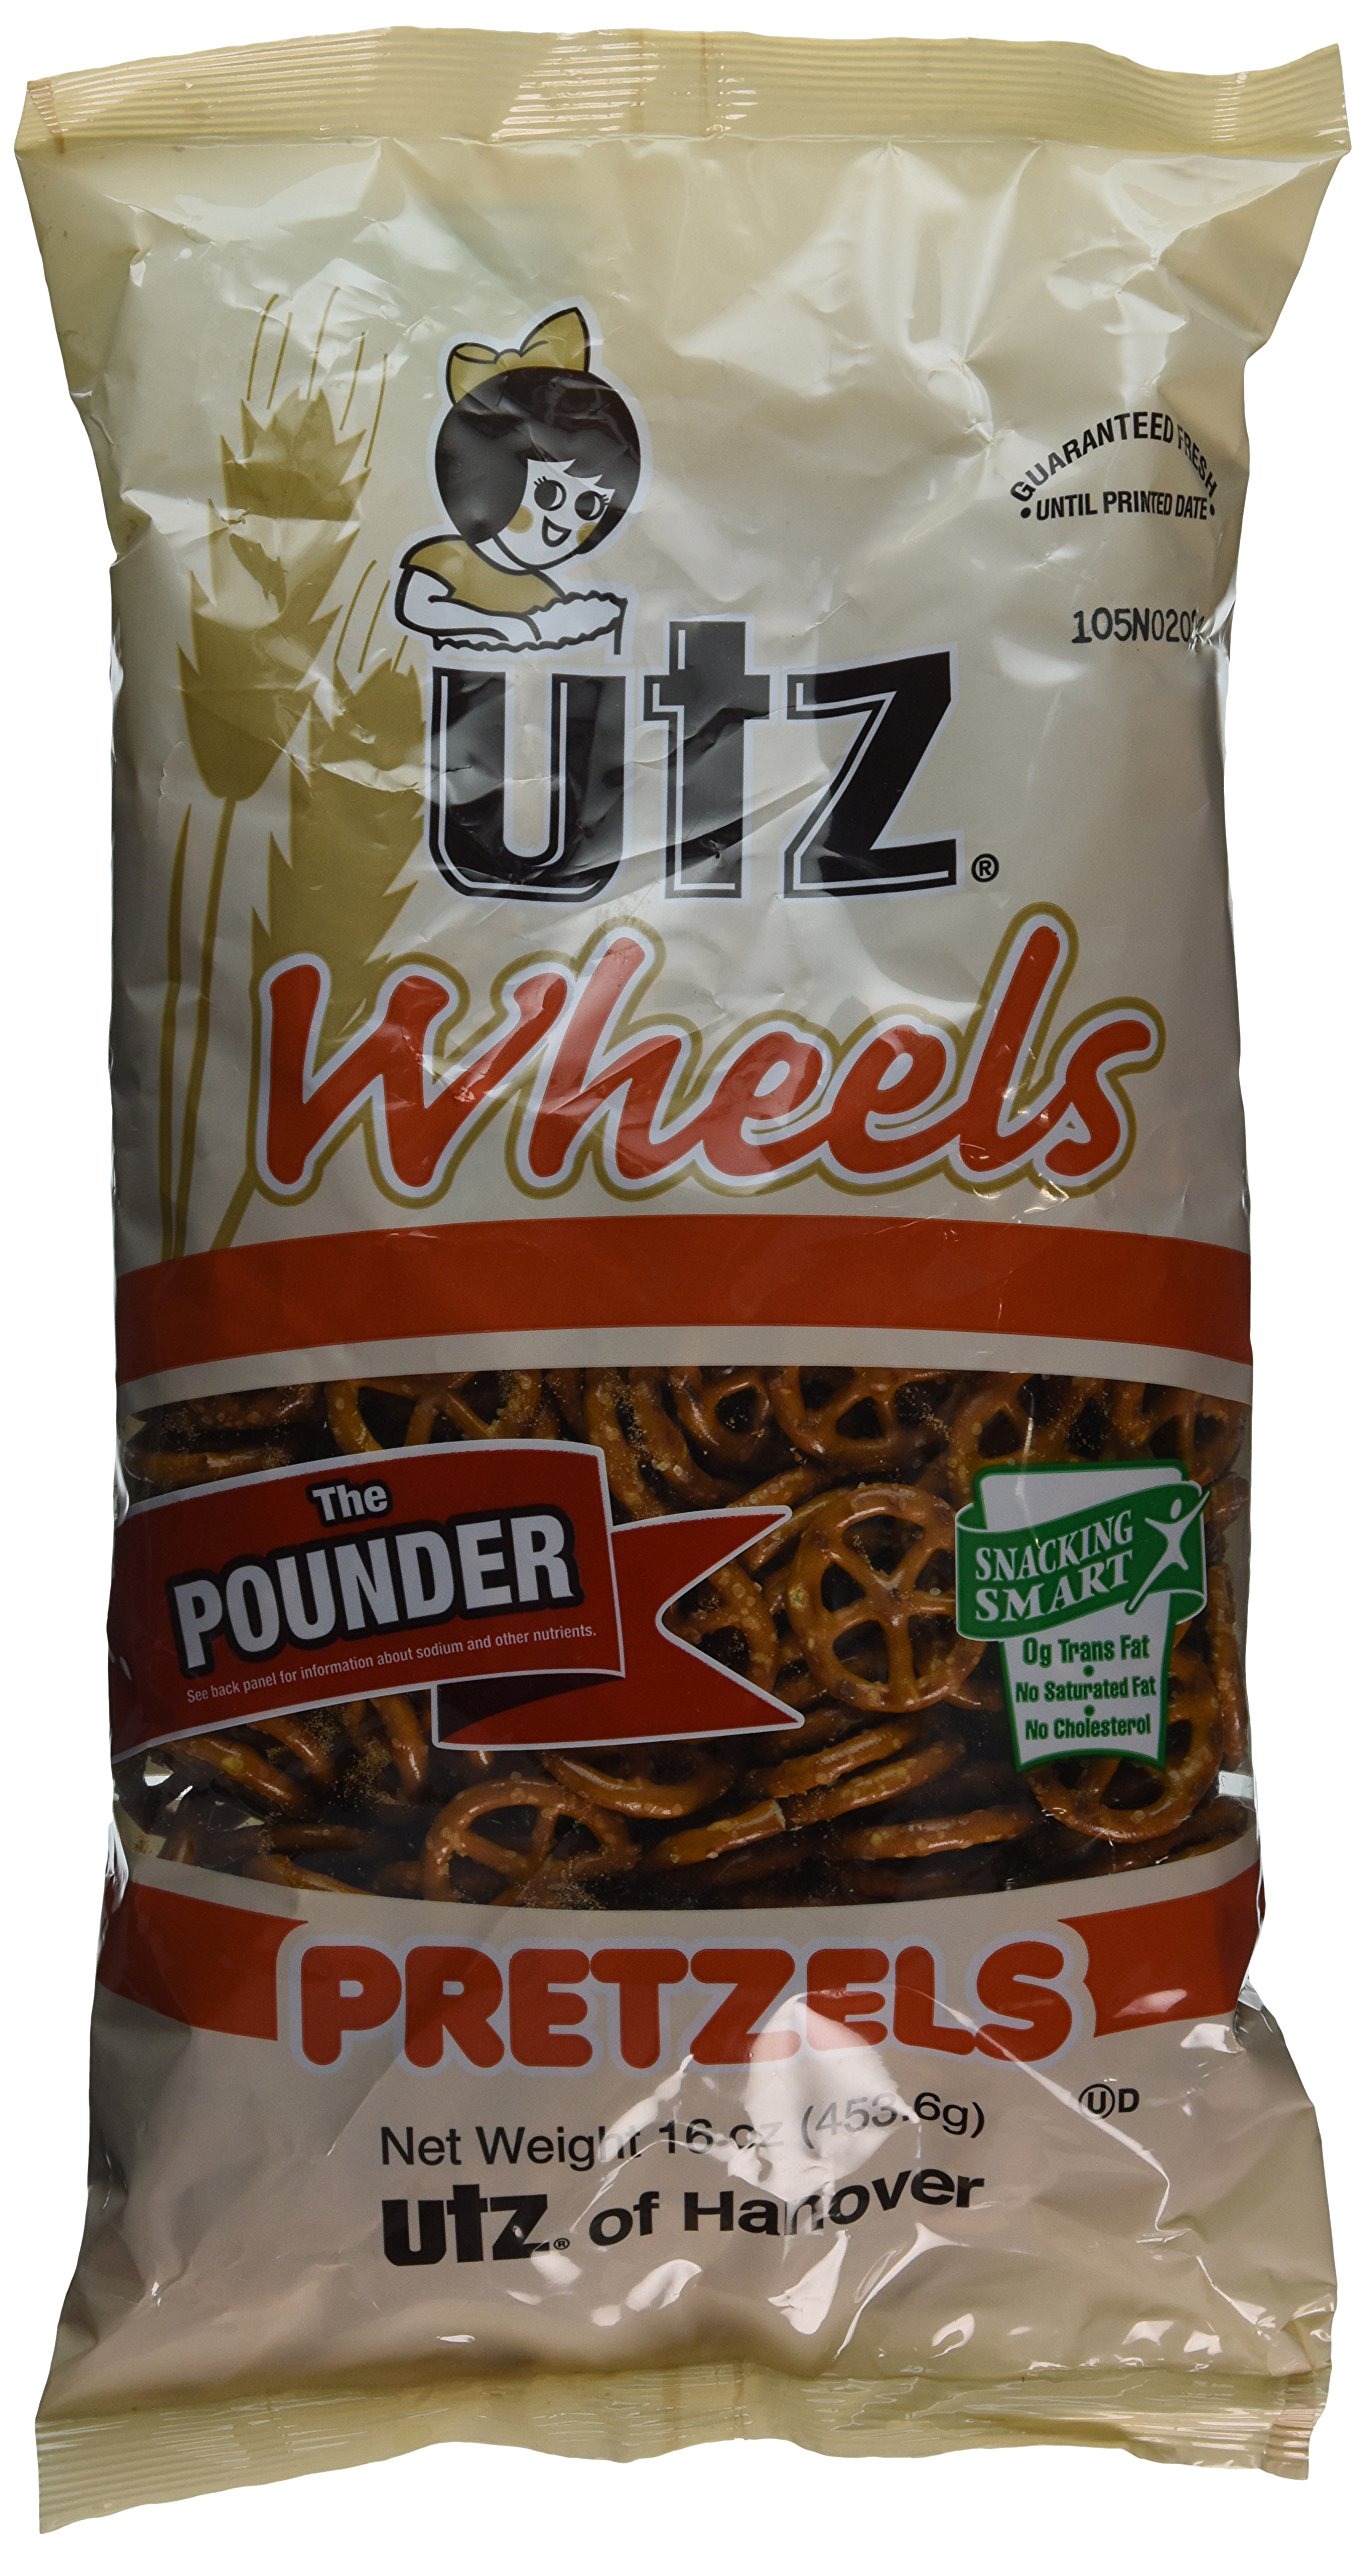
Item Name: Utz Wheels Pretzels
Bullet Point 1: Product Fill Weight 16 oz.
Bullet Point 2: 100% Utz-Standingly delicious guarantee!
Bullet Point 3: Made to be remembered with over 90 years of snack making perfection!
Value: 16.0
Unit: ounce

Price: 5